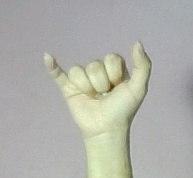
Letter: ya